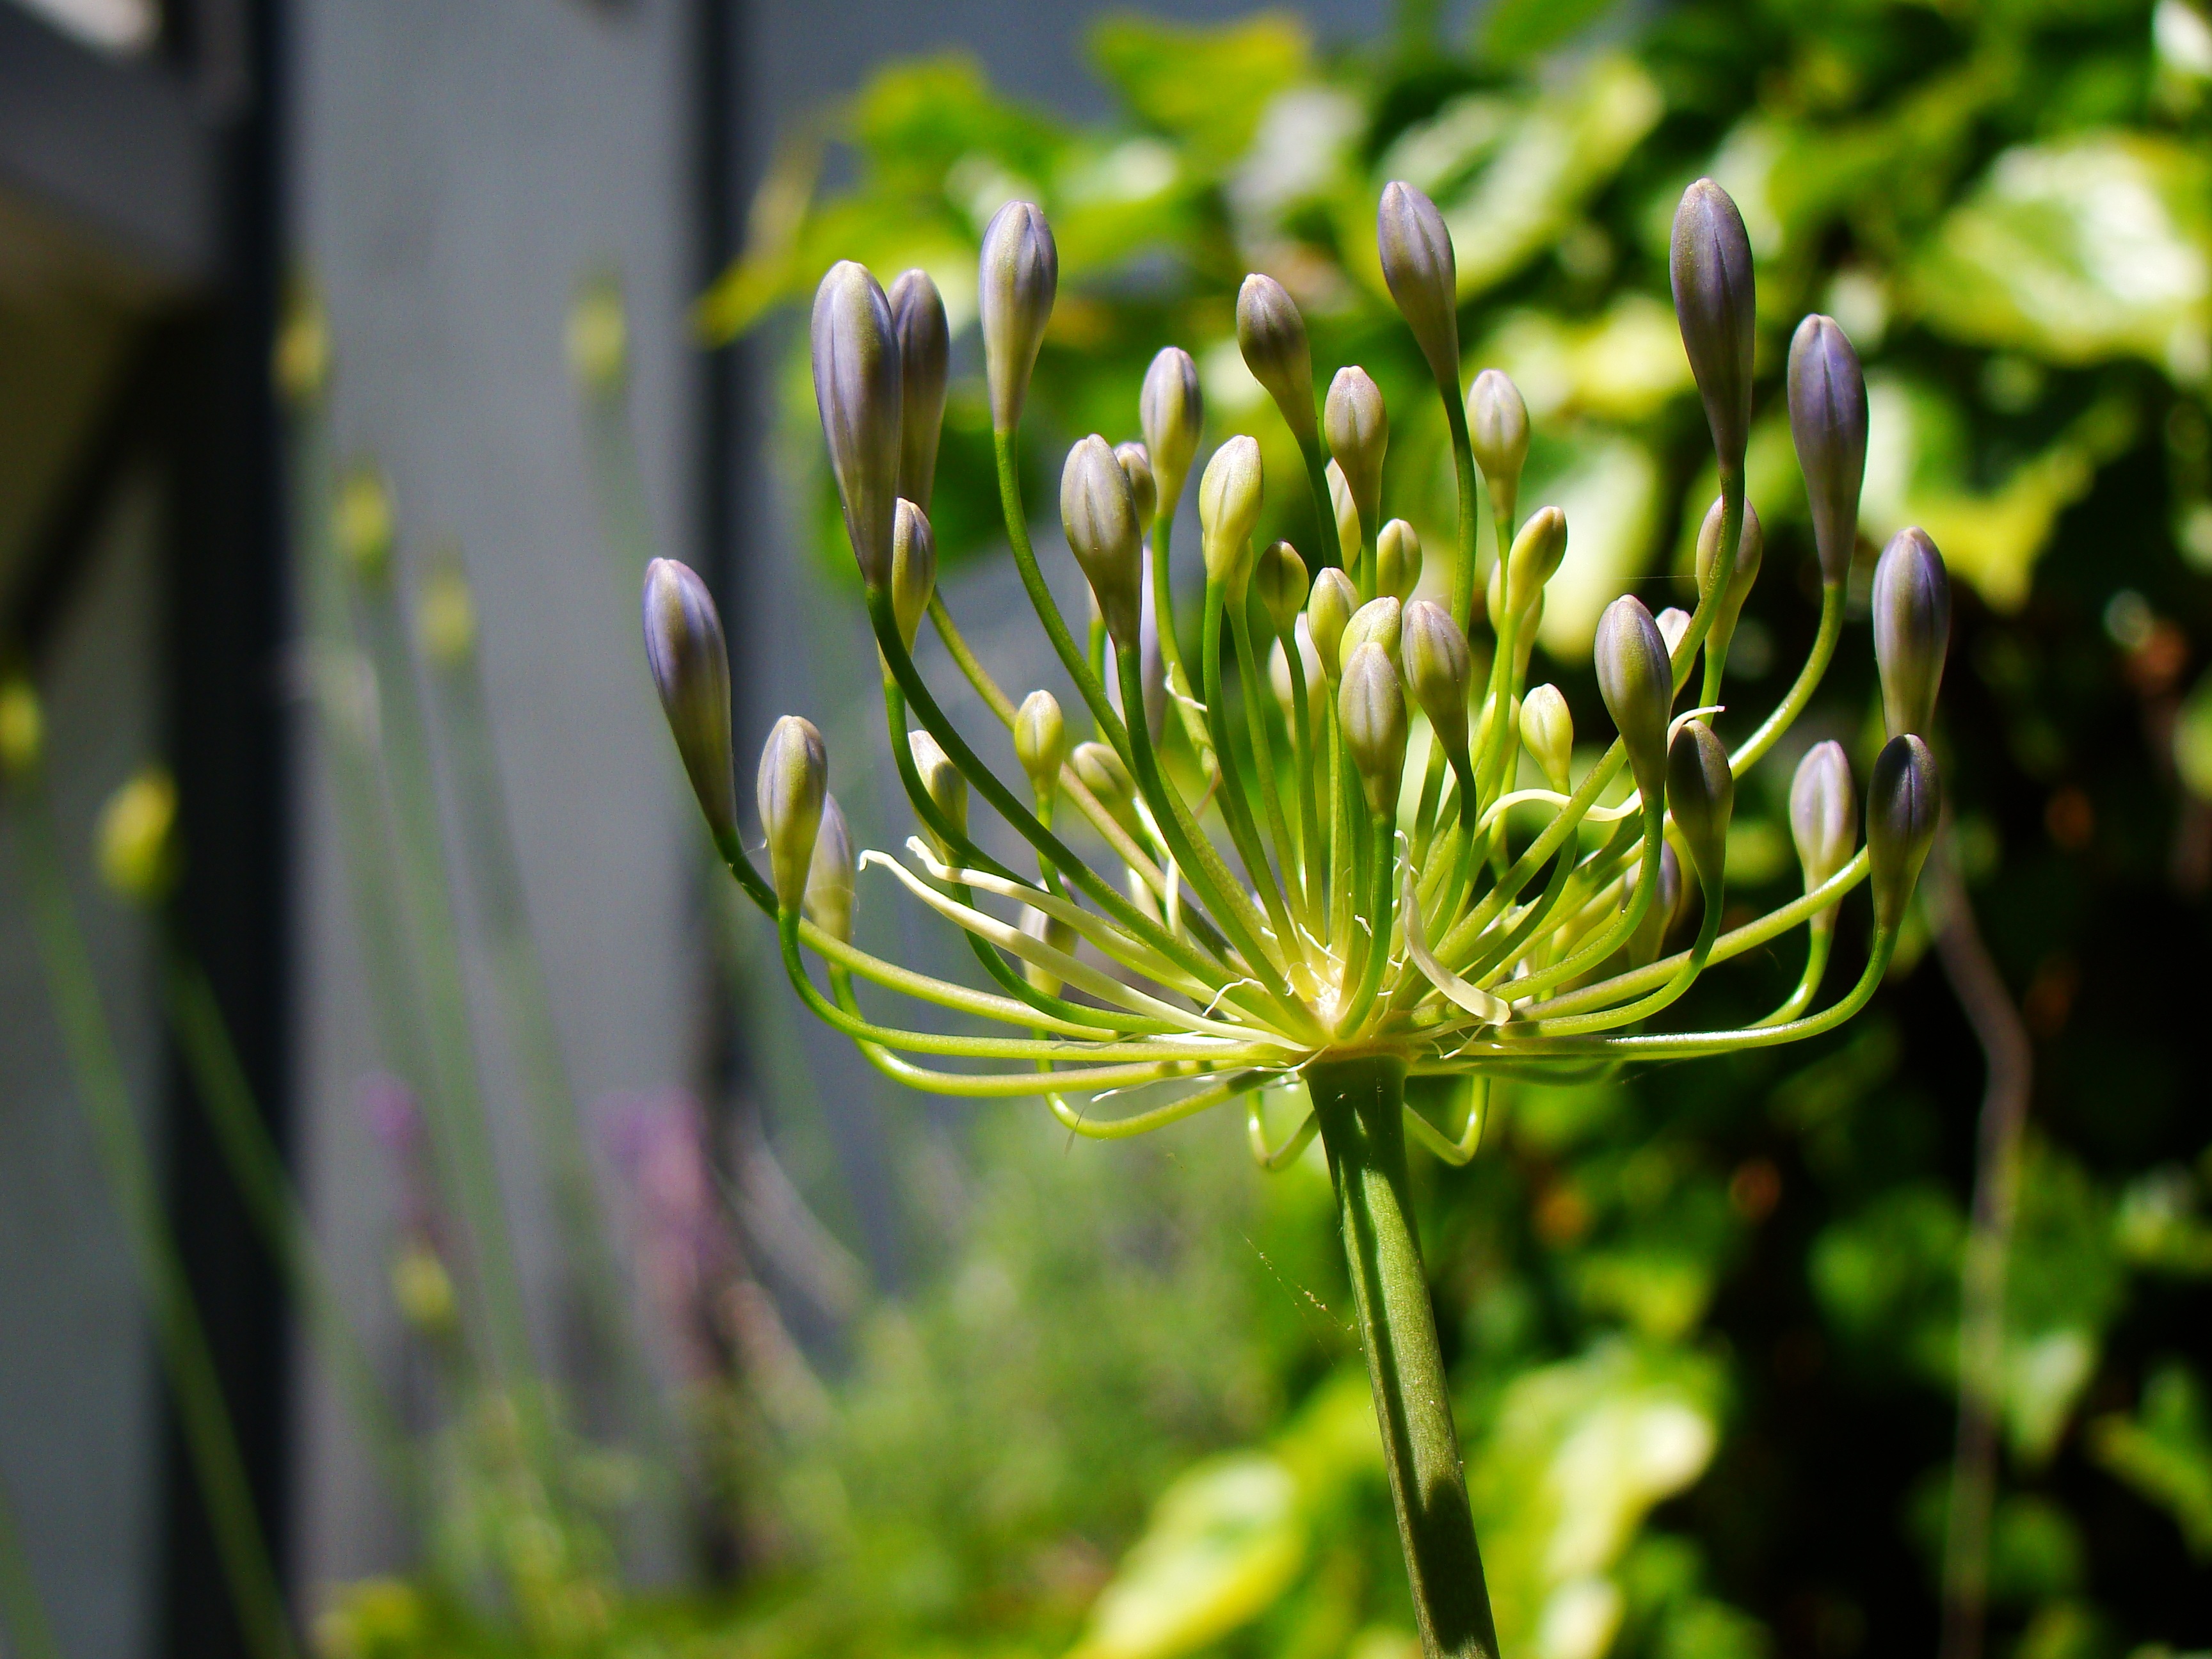
nature, grass, plant, flower, green, botany, flora, plants, wildflower, flowers, shrub, violet, agapanthus, macro photography, flowering plant, plant stem, land plant